Tsukiuta

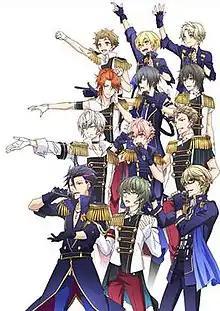
Key visual

Tsukiuta (stylized "Tsukiuta.") is a character CD series that started as a collaboration between Vocaloid producers and popular voice actors but expanded into a media franchise with its own animation, multiple stage plays, manga anthologies, video games, and merchandise.